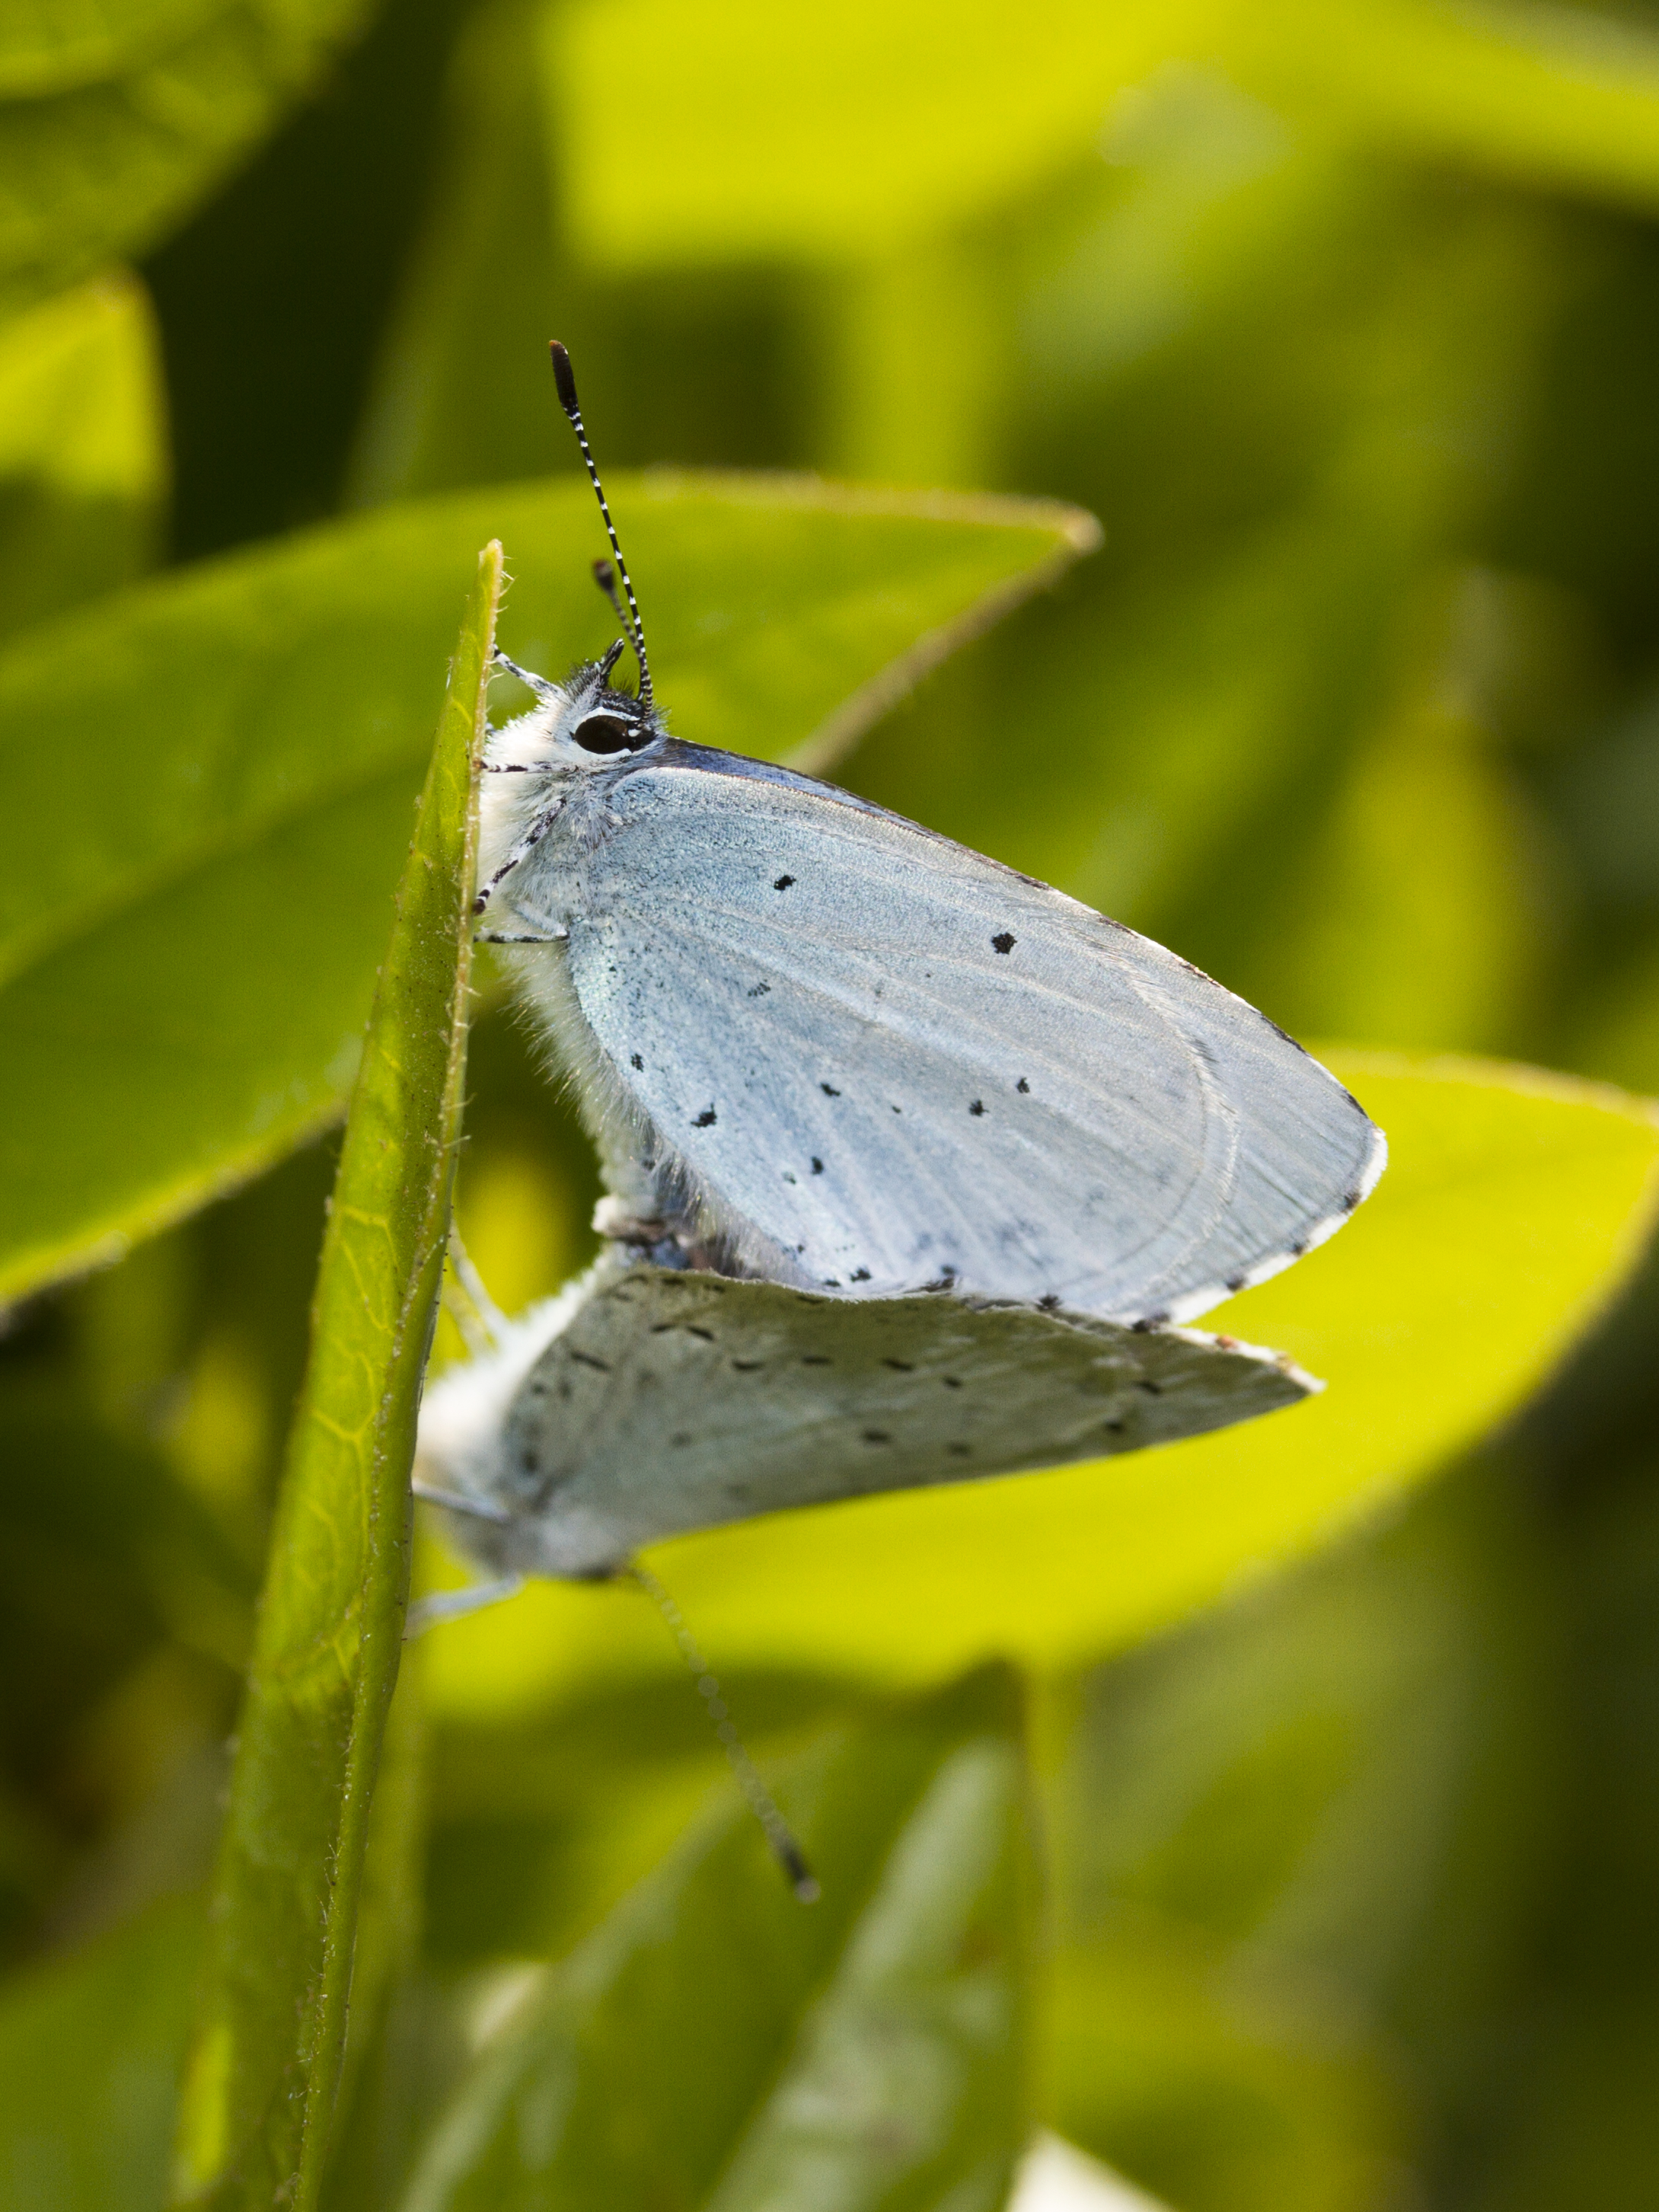
nature, wing, photography, leaf, flower, green, insect, butterfly, yellow, fauna, invertebrate, close up, uk, pieridae, peterborough, macro photography, arthropod, moths and butterflies, lycaenid